Robert Owen

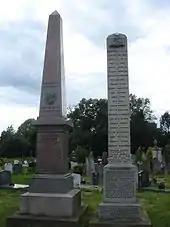
Robert Owen Memorial (left), next to The Reformers Memorial, Kensal Green Cemetery, London

On a visit to Scotland, Owen met and fell in love with Ann (or Anne) Caroline Dale, daughter of David Dale, a Glasgow philanthropist and the proprietor of the large New Lanark Mills. After their marriage on 30 September 1799, the Owens set up a home in New Lanark, but later moved to Braxfield House in Lanark.